Osama bin Laden

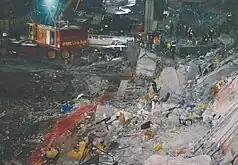
The aftermath of al-Qaeda's 1993 bombing of the World Trade Center in New York City

Meanwhile, on 8 November 1990, the FBI raided the New Jersey home of El Sayyid Nosair, an associate of al-Qaeda operative Ali Mohamed. They discovered copious evidence of terrorist plots, including plans to blow up New York City skyscrapers. This marked the earliest discovery of al-Qaeda terrorist plans outside of Muslim countries. Nosair was eventually convicted in connection to the 1993 World Trade Center bombing and, years later, admitted guilt for the murder of Rabbi Meir Kahane in New York City on 5 November 1990.